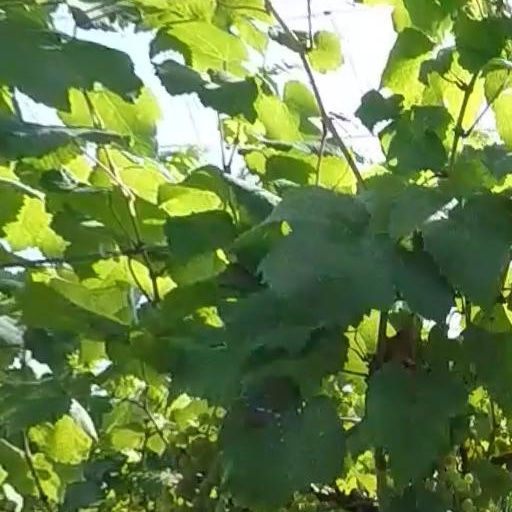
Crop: grape